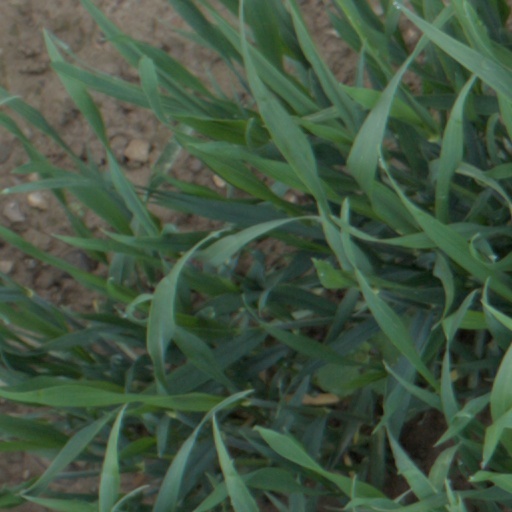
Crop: wheat